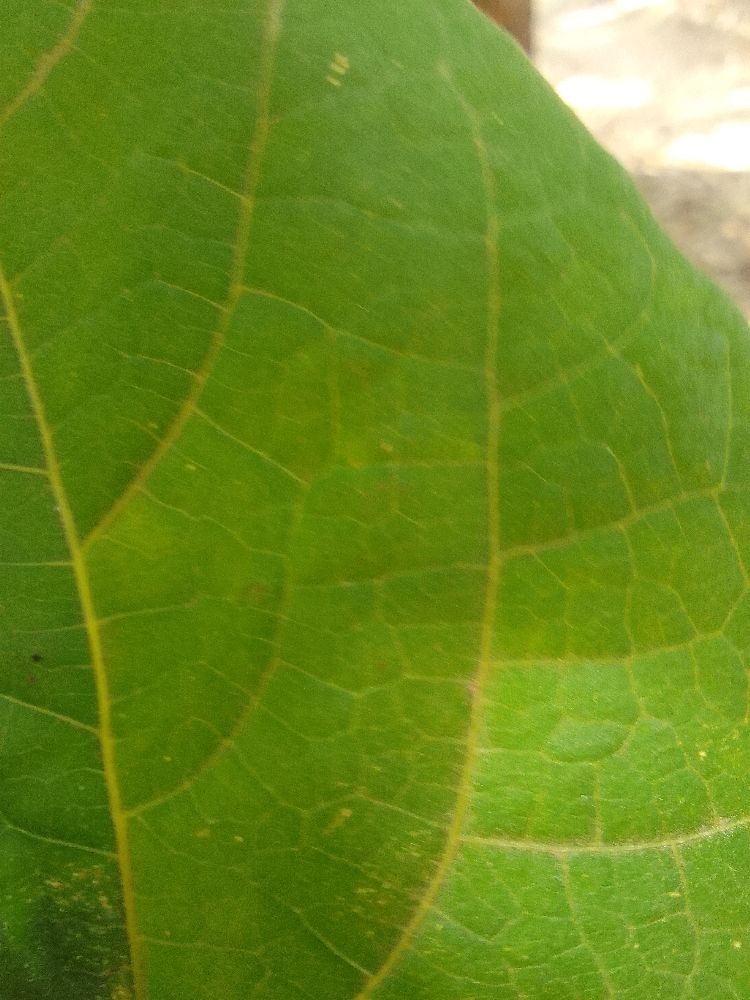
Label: healthy